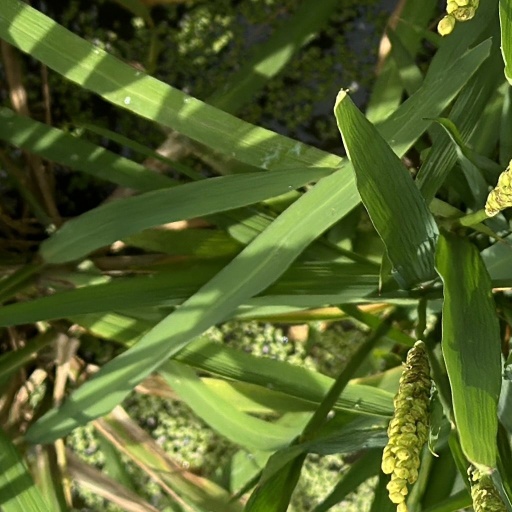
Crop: rice